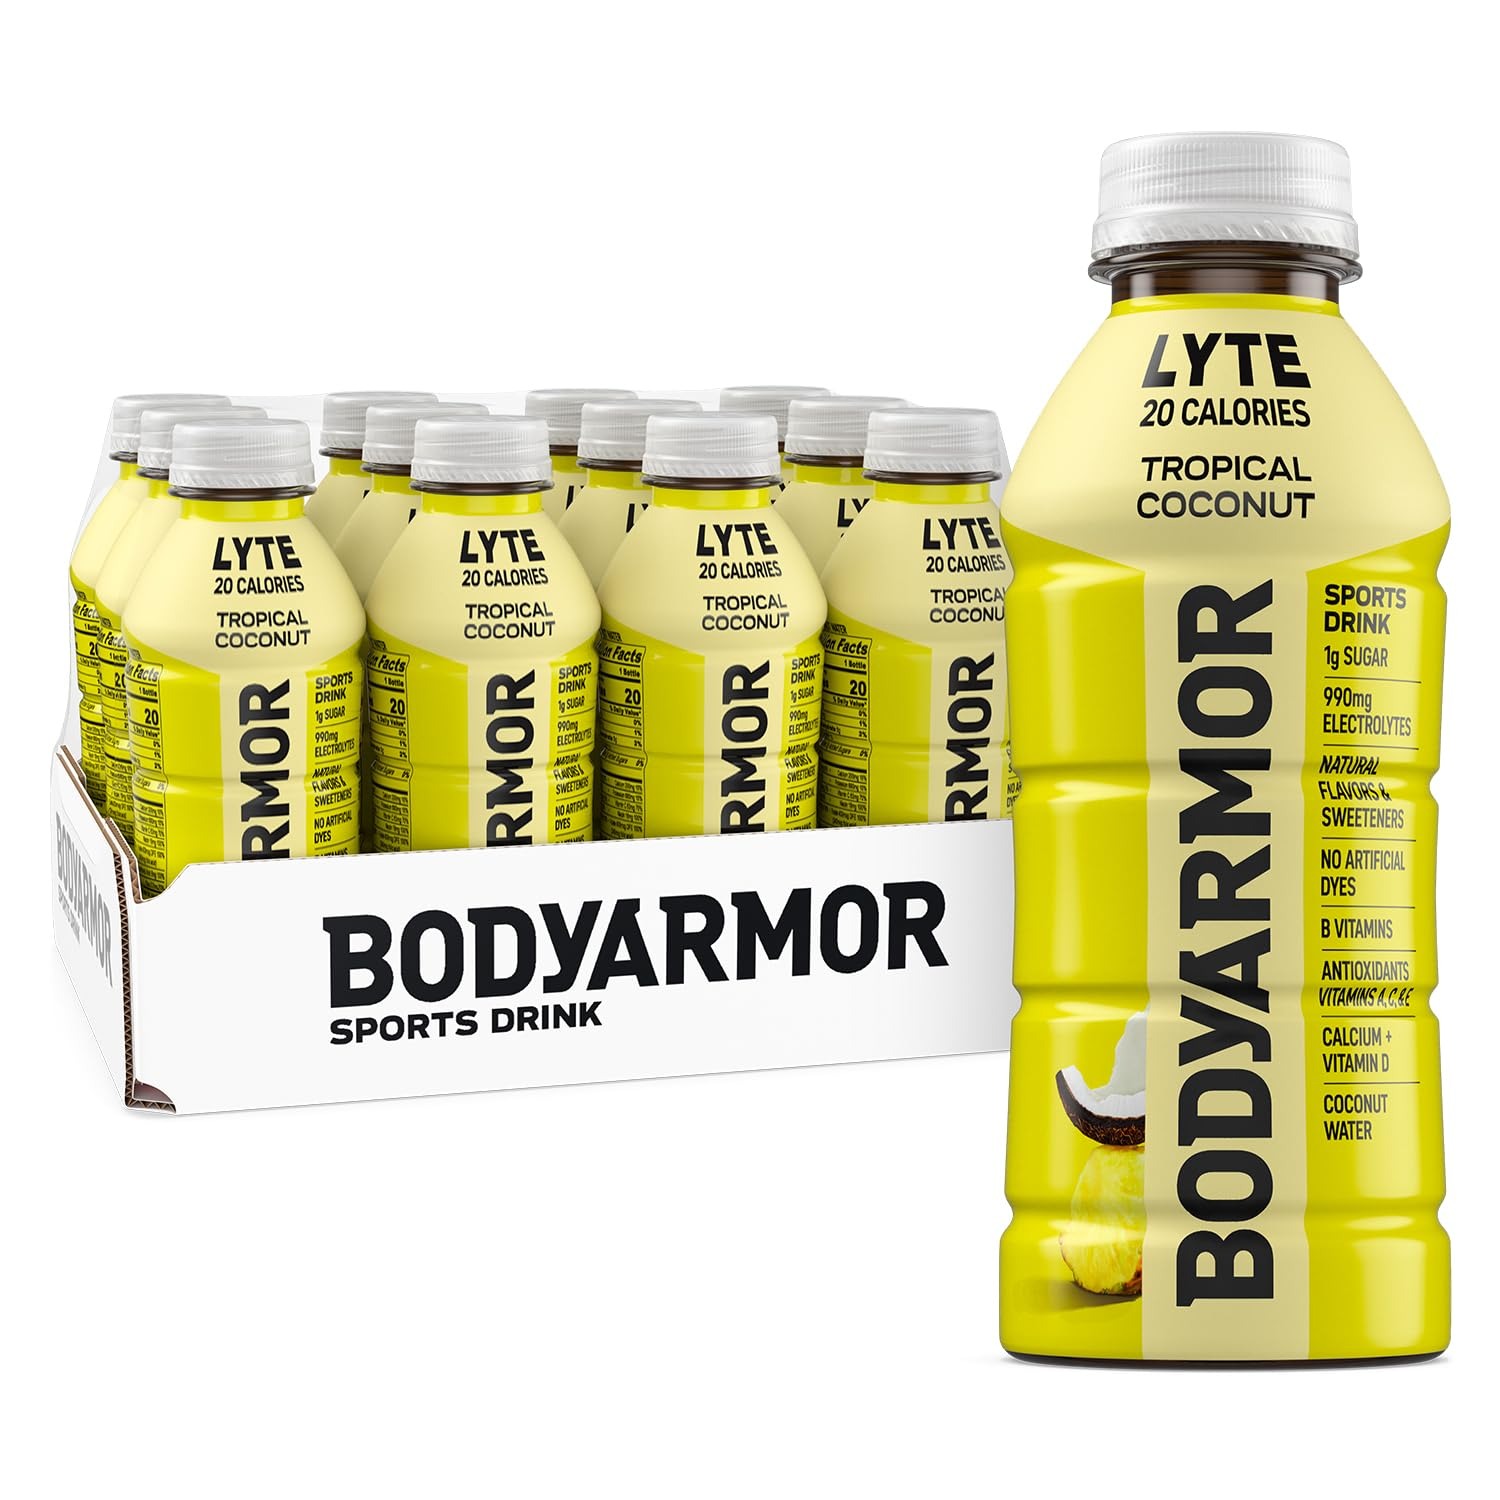
Item Name: BODYARMOR LYTE Sports Drink Low-Calorie Sports Beverage, Tropical Coconut, Coconut Water Hydration, Natural Flavors With Vitamins, Potassium-Packed Electrolytes, Perfect For Athletes, 16 Fl Oz (Pack of 12)
Bullet Point 1: Low Calorie
Bullet Point 2: No Sugar Added
Bullet Point 3: No Artificial Sweeteners, Flavors, or Dyes
Bullet Point 4: Potassium-Packed Electrolytes
Bullet Point 5: Vitamins & Antioxidants
Value: 192.0
Unit: Fl Oz

Price: 1.99